Saint George and the Dragon (Notke)

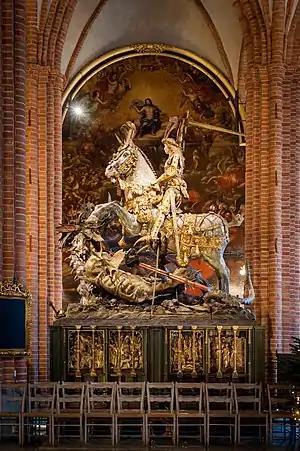
Saint George and the Dragon by Bernt Notke

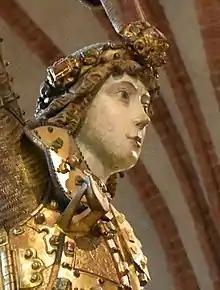
The face of Saint George

Saint George and the Dragon is a late medieval wooden sculpture depicting the legend of "Saint George and the Dragon", located in Storkyrkan in Stockholm, Sweden. It is attributed to Bernt Notke and was commissioned by the Swedish regent Sten Sture the Elder. It was inaugurated in 1489. It has been described as an artistic high point in the artistic production of Bernt Notke.